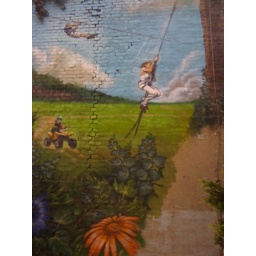
flower art on the wall in budapest